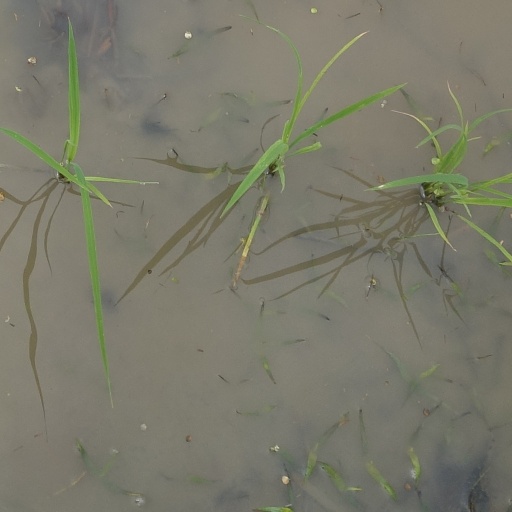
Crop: rice